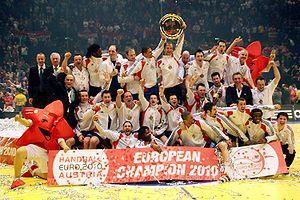
L'Équipe de France masculine de handball participe à ses 9ᵉ Championnats d'Europe lors de cette édition 2010 qui se tient en Autriche du 19 au 31 janvier 2010.
L'équipe de France masculine de handball est constituée d'une sélection de joueurs français sous l'égide de la fédération française de handball.